St. Francis Xavier Forane Church, Velur

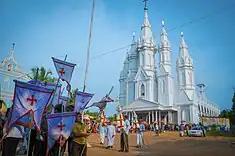
St. Francis Xavier Forane Church, Velur

St. Francis Xavier Forane Church is at the center of Velur, Kerala, India. It is a Syro-Malabar Catholic Church, and a protected monument in the Archdiocese of Thrissur with considerable antiquity and spiritual heritage. Historically this Forane church has been the mother church of many parishes. Four Forane divisions have come into existence out of this church.